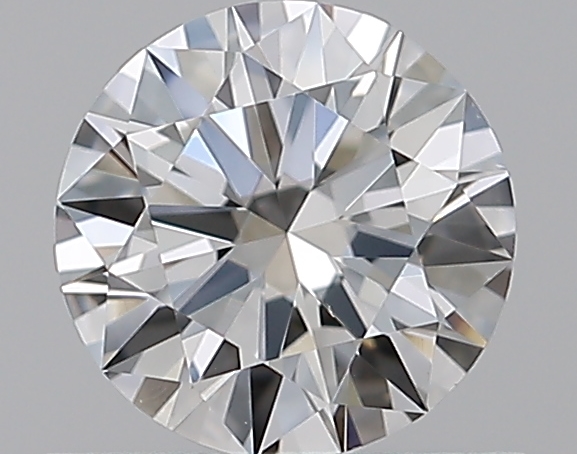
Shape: round
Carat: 0.59
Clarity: VS1
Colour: G
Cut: EX
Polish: EX
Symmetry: EX
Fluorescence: N
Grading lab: GIA
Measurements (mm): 5.46 x 5.5 x 3.25